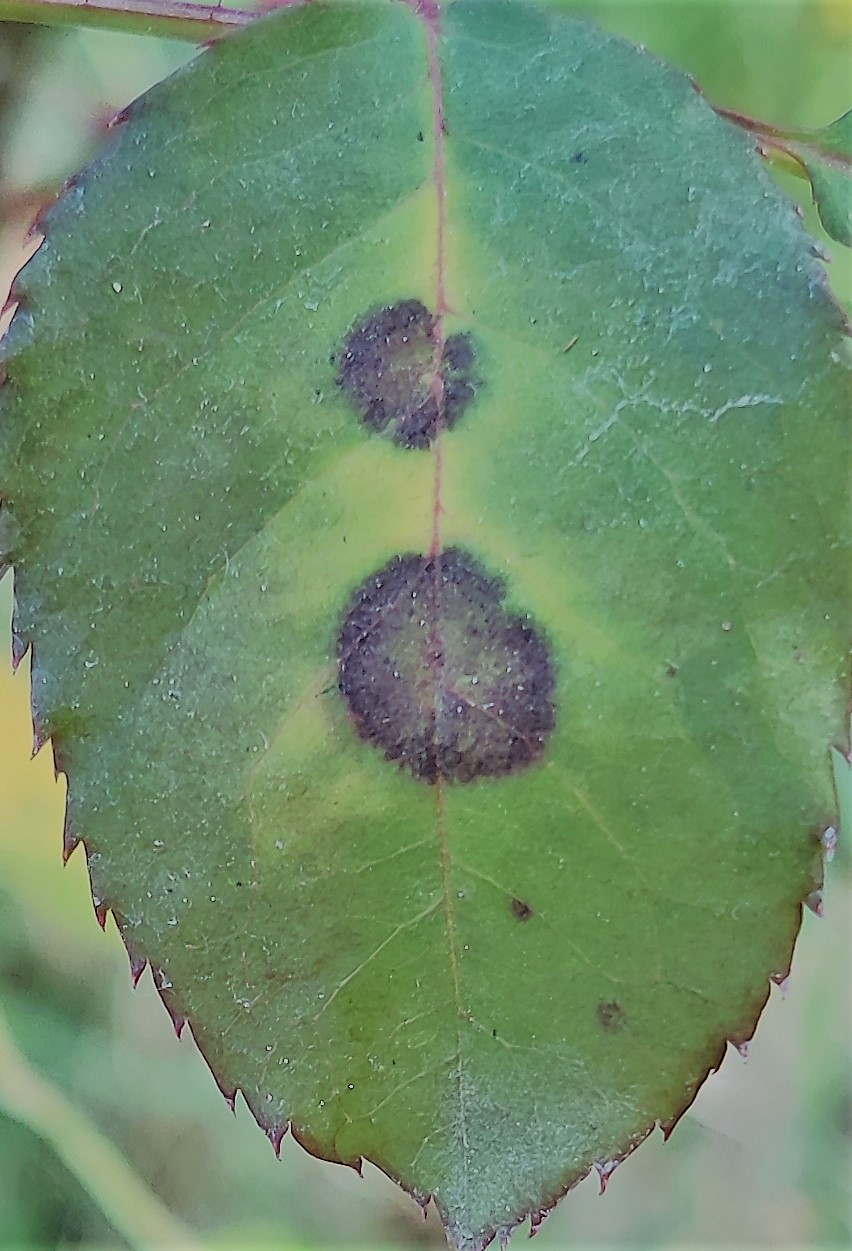
Label: Black Spot